Nikon Z-mount

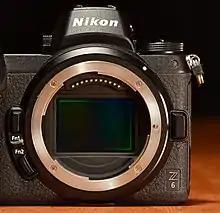
Nikon Z6 showing wide-diameter lens mount and full-frame sensor

Nikon Z-mount (stylised as formula_1) is an interchangeable lens mount developed by Nikon for its mirrorless digital cameras. In late 2018, Nikon released two cameras that use this mount, the full-frame Nikon Z7 and Nikon Z6. In late 2019 Nikon announced their first Z-mount camera with an APS-C sensor, the Nikon Z50. In July 2020 the entry-level full-frame Z5 was introduced. In October 2020, Nikon announced the Nikon Z6II and Nikon Z7II, which succeed the Z6 and Z7, respectively. The APS-C lineup was expanded in July 2021, with the introduction of the retro styled Nikon Zfc, and in October 2021, Nikon unveiled the Nikon Z9, which effectively succeeds the brand's flagship D6 DSLR. The APS-C lineup was further expanded with the Nikon Z30, announced at the end of June 2022. The Nikon Z6III was announced in June 2024. In November 2024, Nikon announced the Z50II, the first APS-C camera to use the Expeed 7 processor introduced with the Z9. In April 2025, Nikon announced the Z5II as a major upgrade for its lowest class full frame line of cameras.